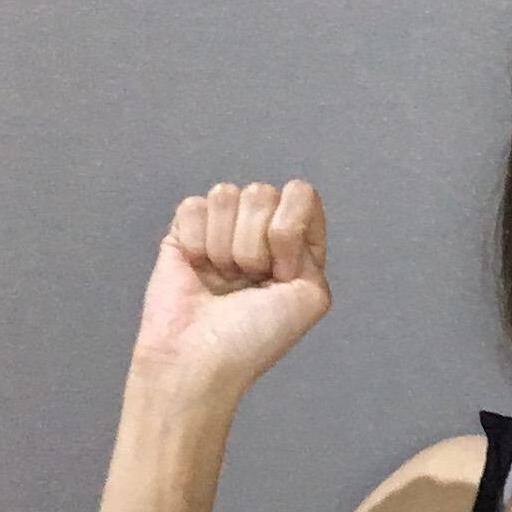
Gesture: fist